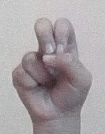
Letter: gaaf